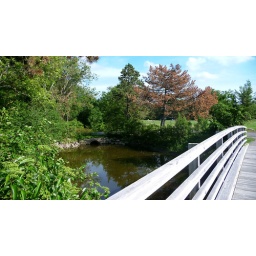
The bridge and river that flow near Nankin Mills Interpretive Center. Place is looking pretty wore out.Up a creek...